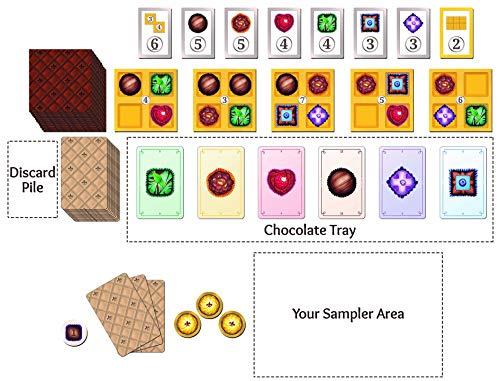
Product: Chocolatiers
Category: Toys & Games | Games & Accessories
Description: The ability to use card pairs As substitute chocolates expands the players' Ability to obtain display tiles.
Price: $21.41
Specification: ProductDimensions:10x3x10inches|ItemWeight:1.2pounds|ShippingWeight:1.2pounds(Viewshippingratesandpolicies)|ASIN:B07HD1TCZ7|Itemmodelnumber:CHO001DMG|Manufacturerrecommendedage:8yearsandup